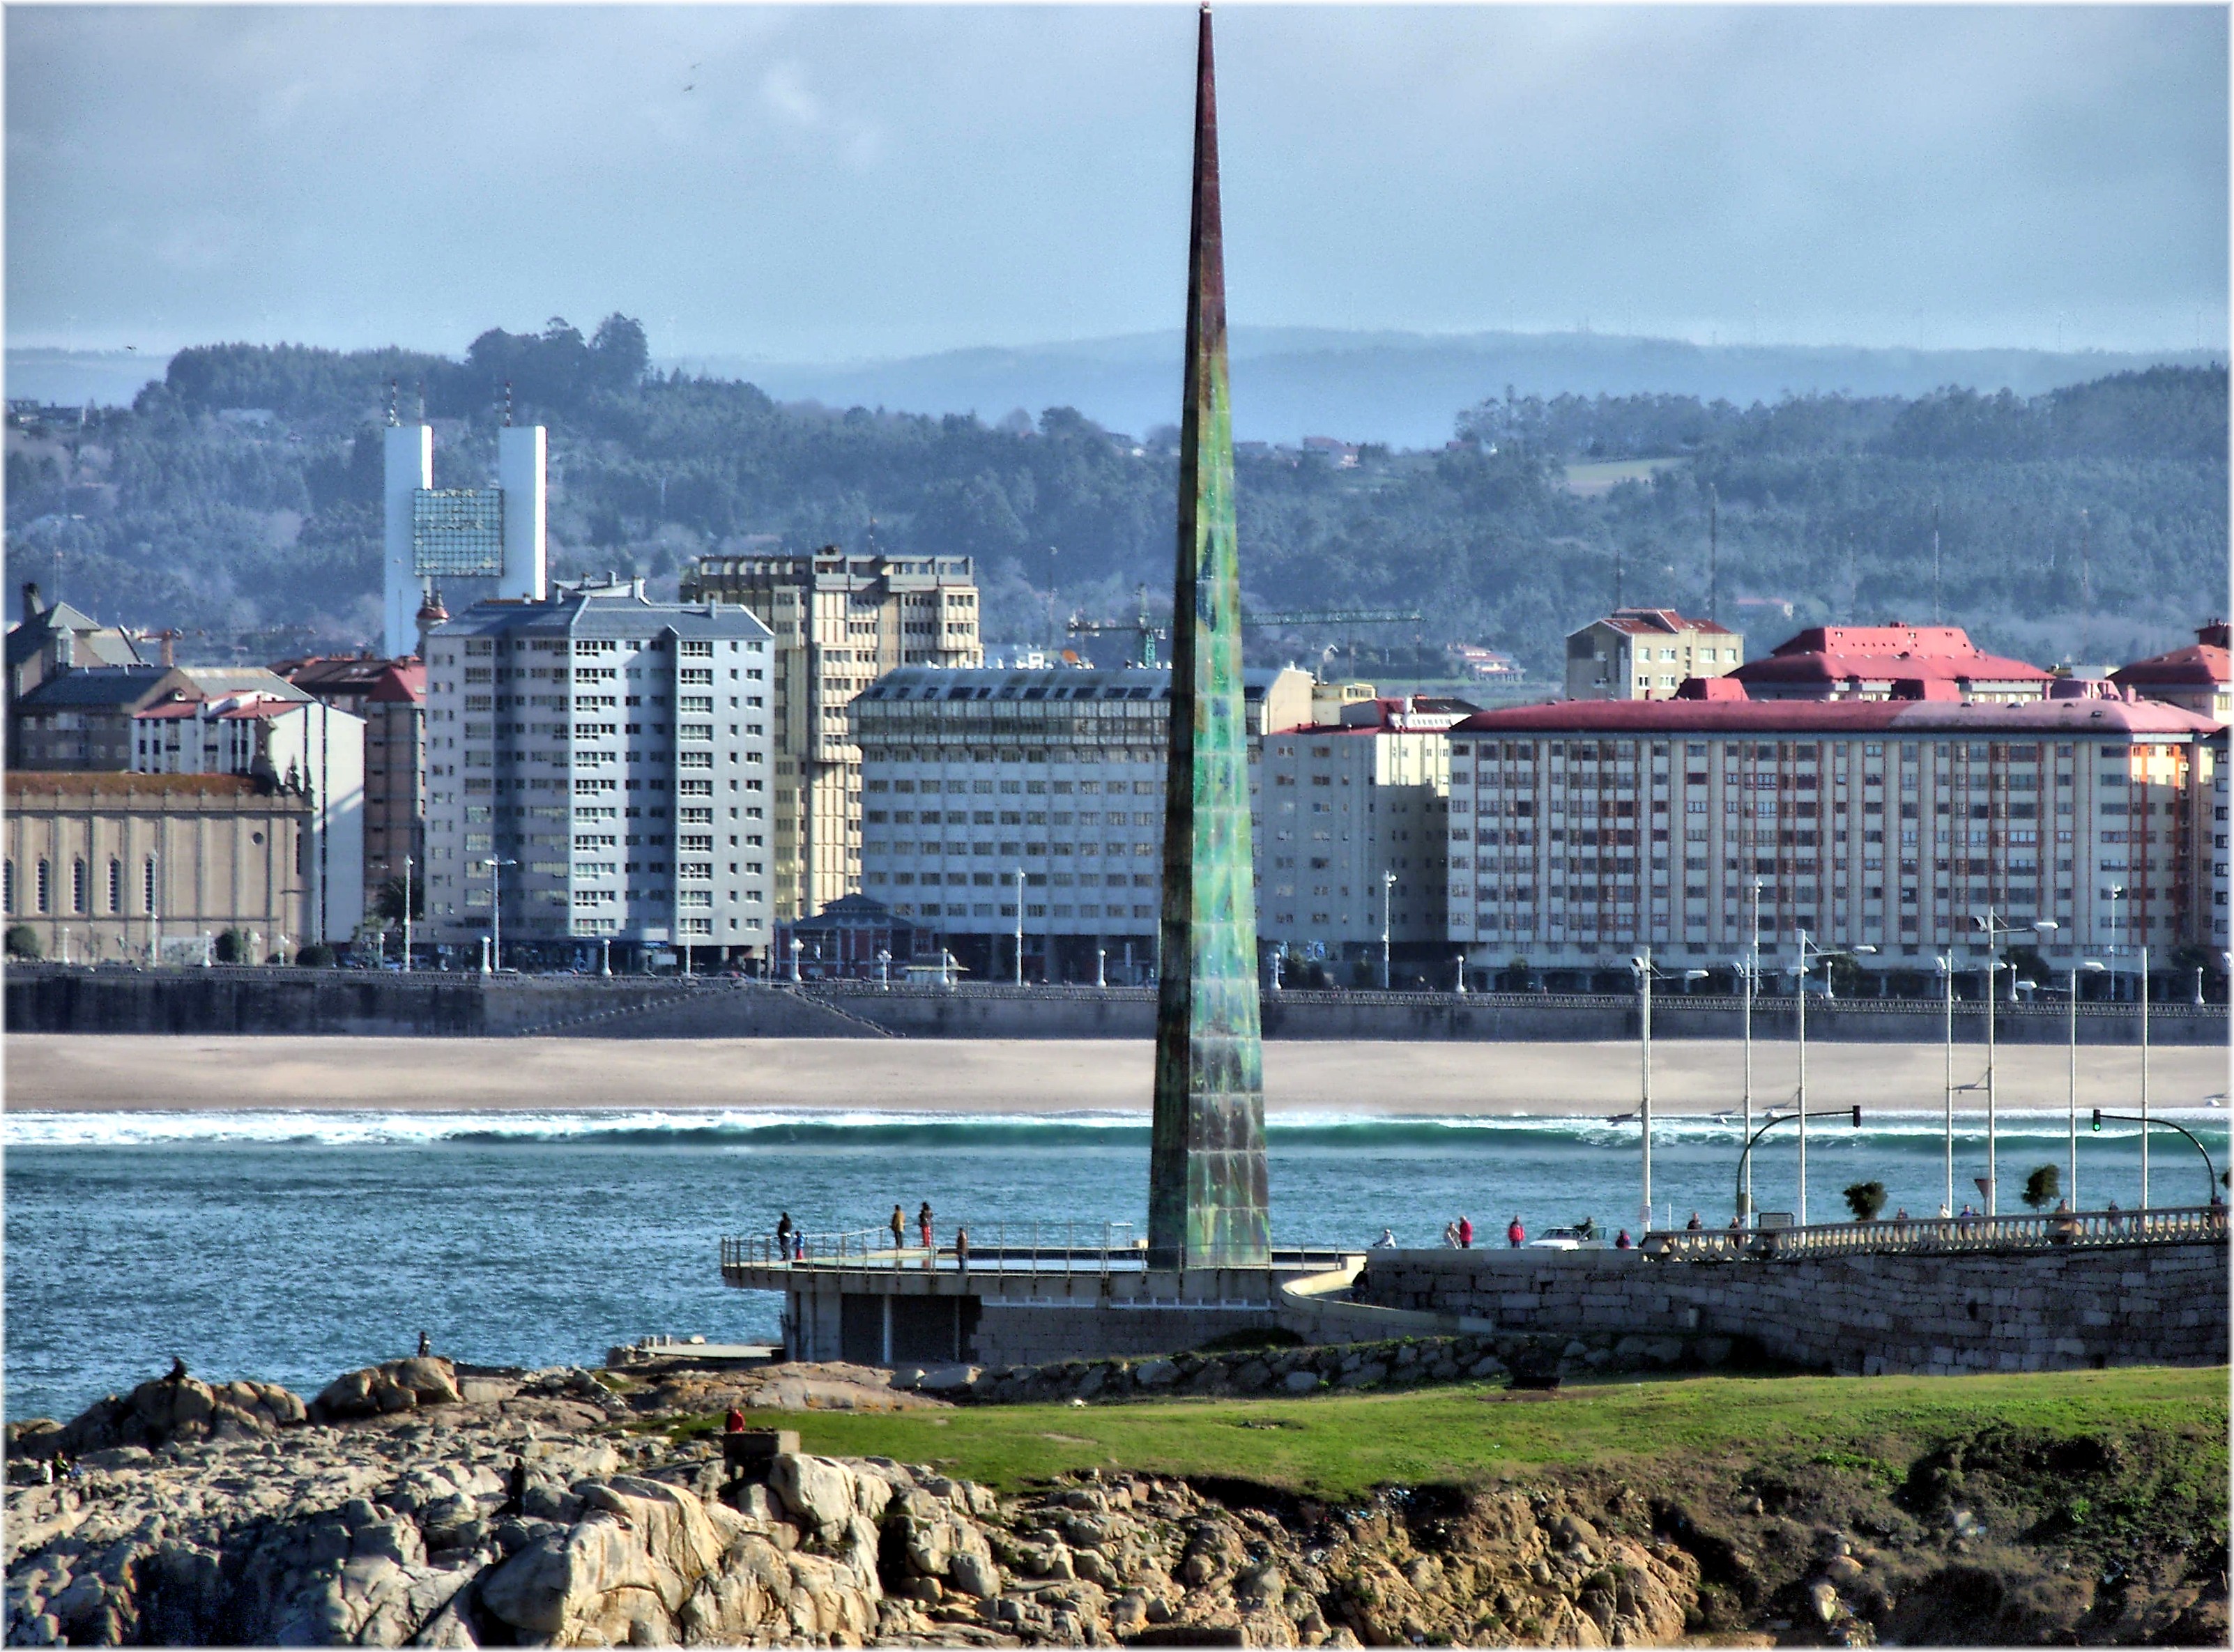
sea, coast, horizon, skyline, city, skyscraper, river, cityscape, panorama, downtown, reflection, tower, bay, landmark, harbor, tourism, tower block, mygearandme, aerial photography, urban area, human settlement